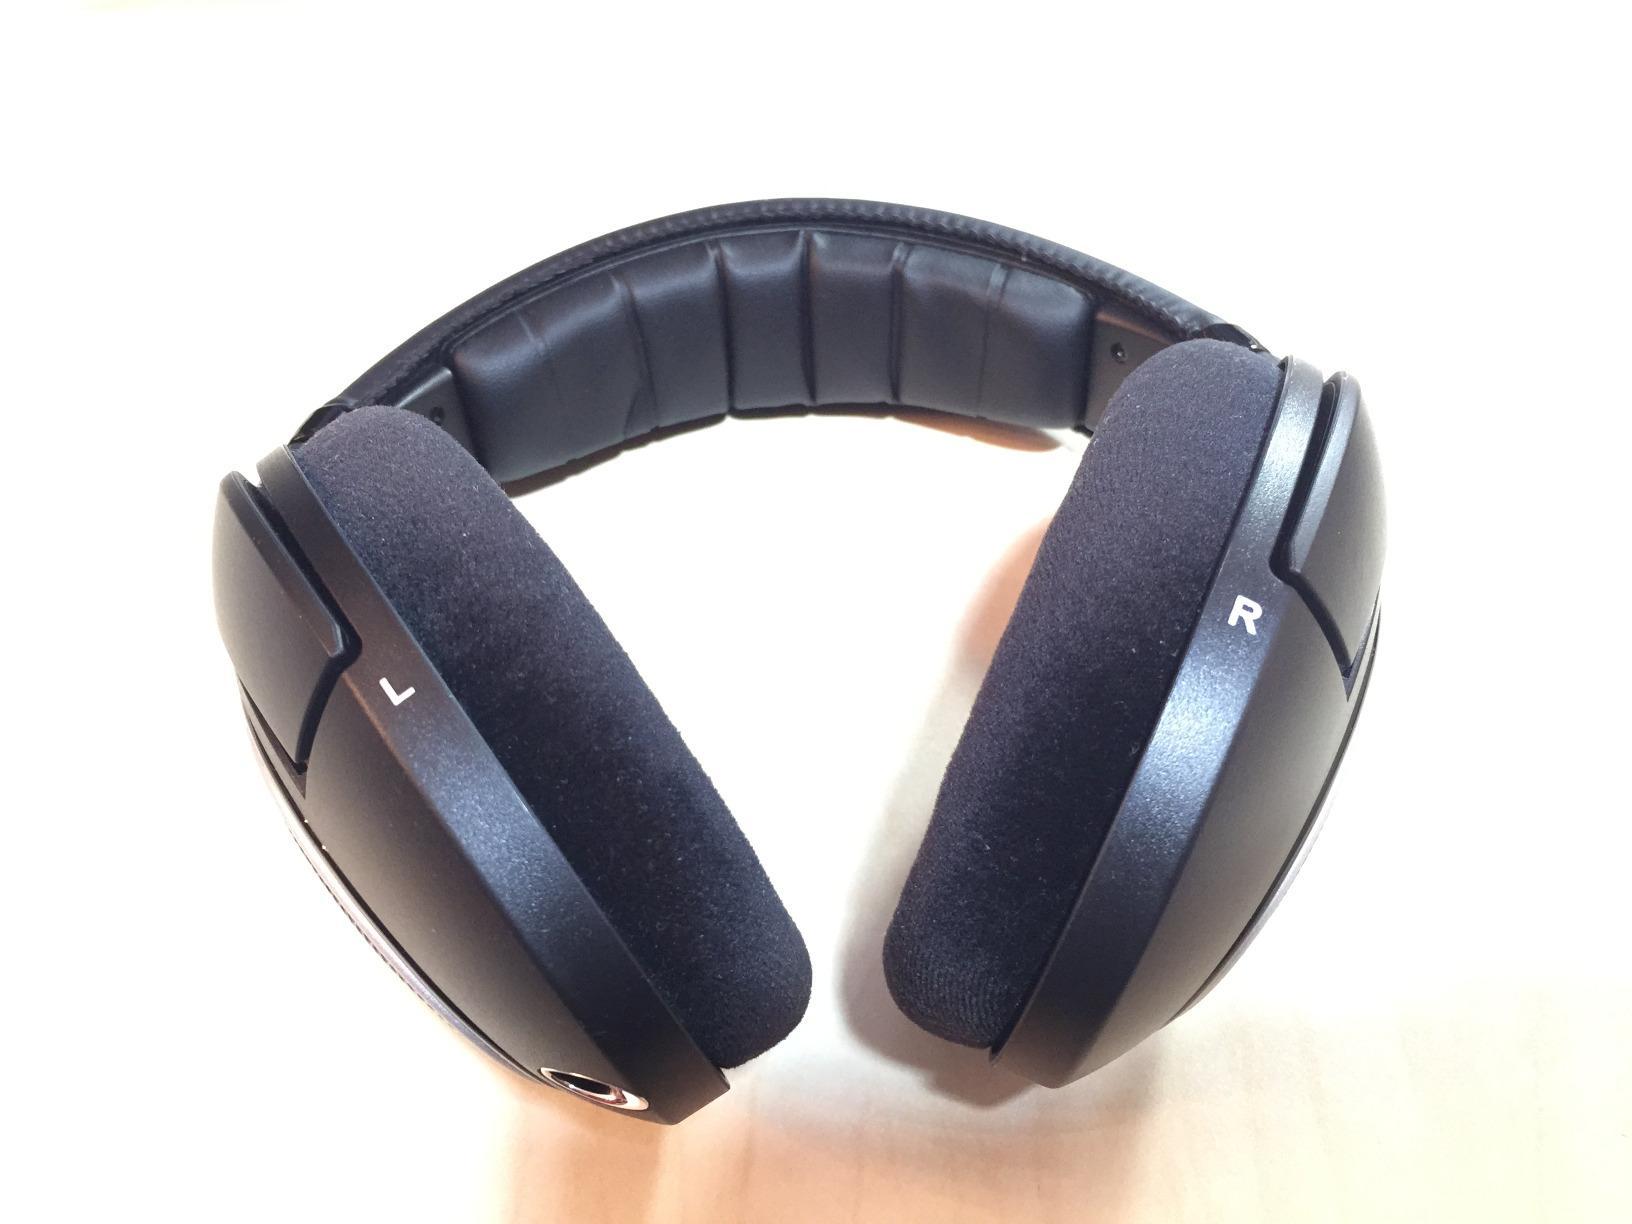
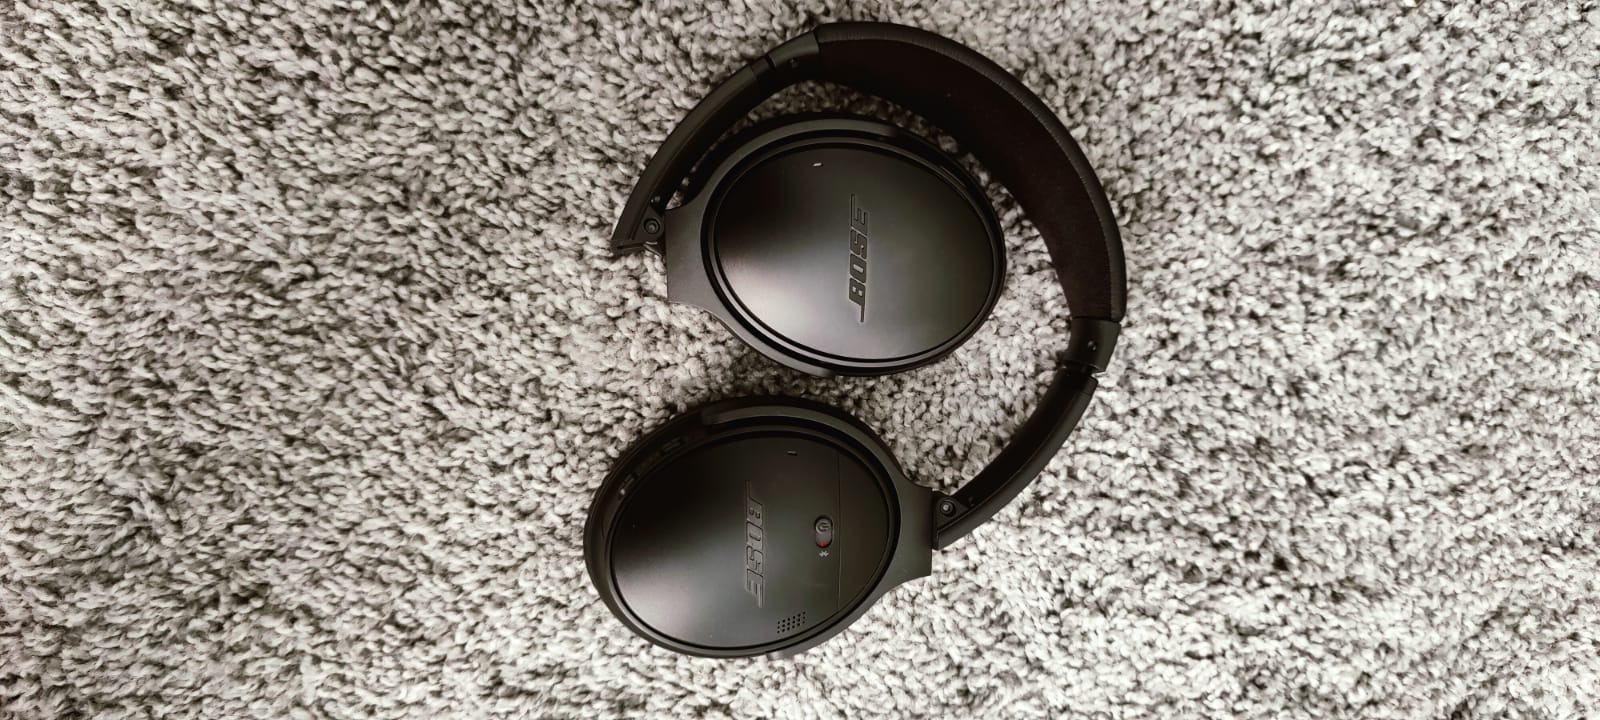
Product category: headphones
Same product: no